Jared Solomon (baseball)

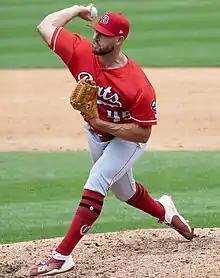
Solomon with the Louisville Bats in 2022

Jared Solomon (born June 10, 1997) is an American professional baseball pitcher who is a free agent. He has previously played in Major League Baseball (MLB) for the Cincinnati Reds.